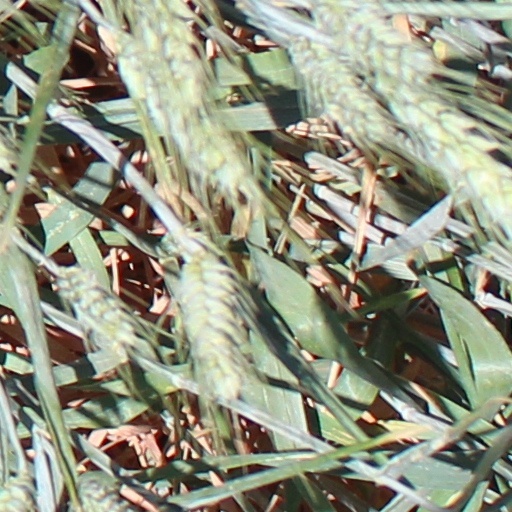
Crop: wheat